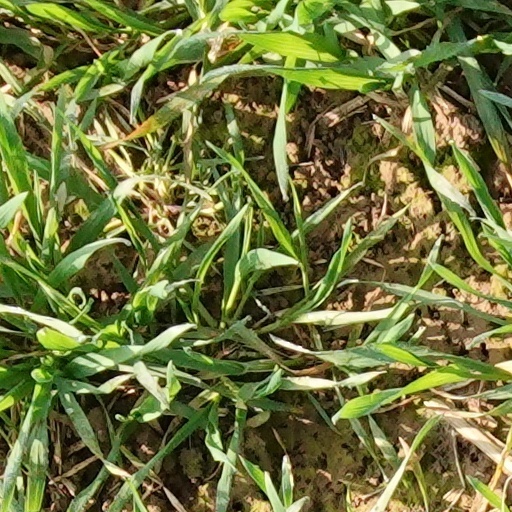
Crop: wheat